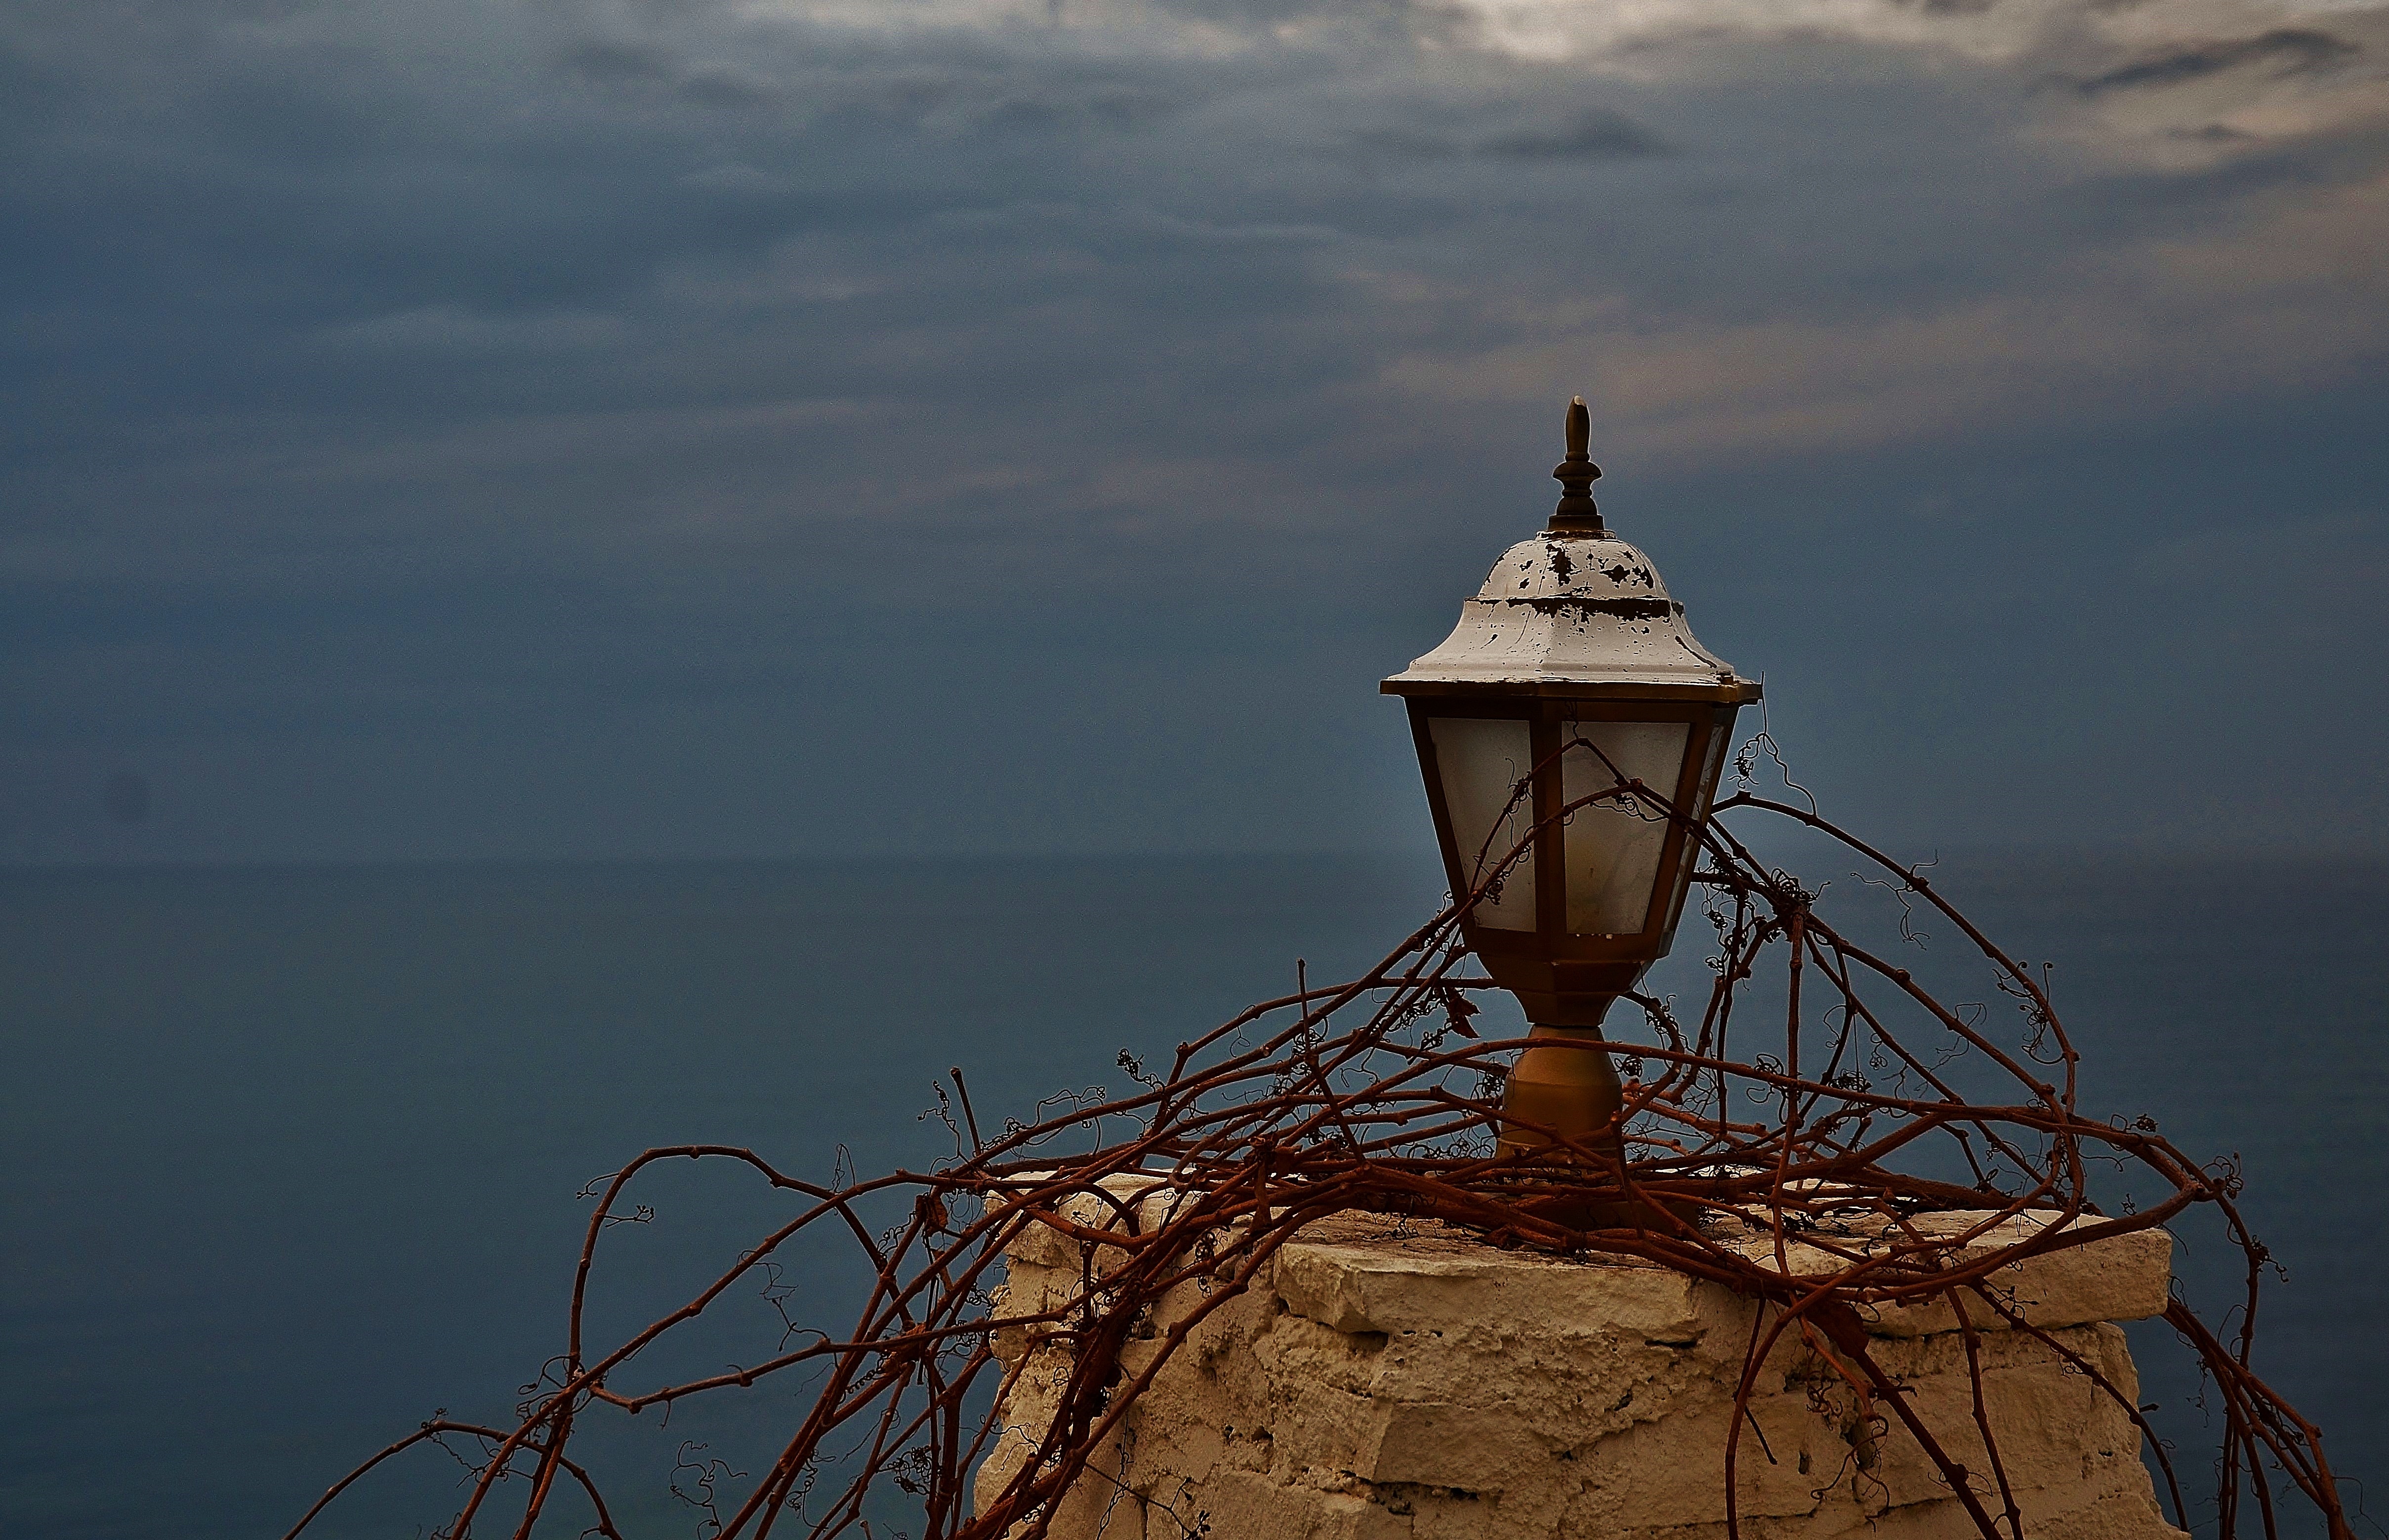
beach, landscape, sea, coast, water, ocean, horizon, cloud, lighthouse, sky, sunset, morning, wave, wind, vacation, travel, dusk, evening, reflection, tower, seascape, holiday, blue, tourism